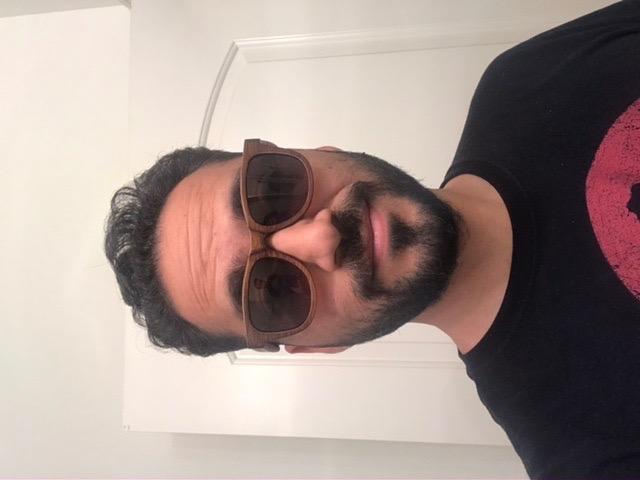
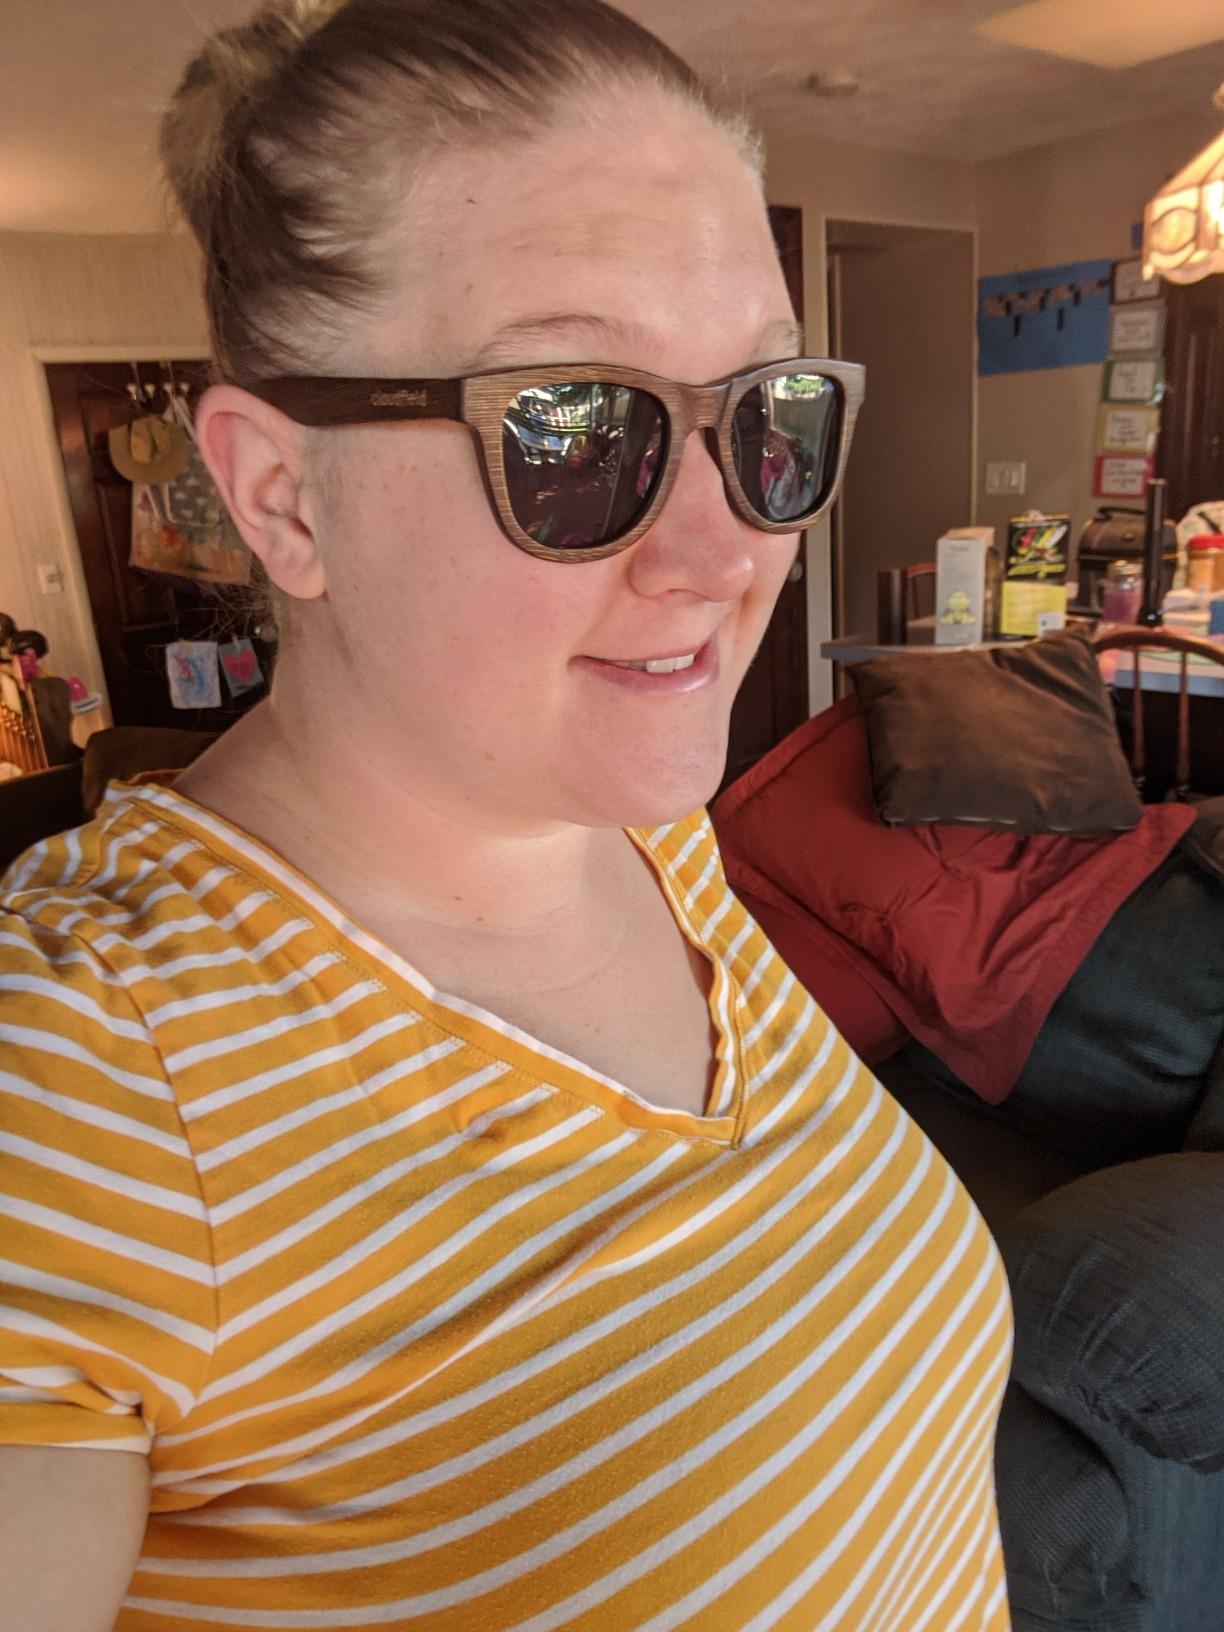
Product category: accessories_sunglasses
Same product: yes